Hybrid Illinois Device for Research and Applications

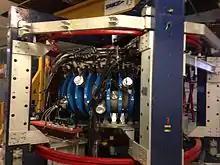
HIDRA being assembled as of December 2014 (photo: Daniel Andruczyk)

The Hybrid Illinois Device for Research and Applications (HIDRA) is a medium-sized toroidal magnetic fusion device housed in the Nuclear Radiation Laboratory and operated by the Center for Plasma-Material Interactions (CPMI) within the Department of Nuclear, Plasma and Radiological Engineering at the University of Illinois at Urbana–Champaign, United States. HIDRA had its first plasma at the end of April 2016 and started experimental campaigns by December of that year. HIDRA is the former WEGA classical stellarator that was operated at the Max Planck Institute for Plasma Physics in Greifswald Germany from 2001 to 2013.